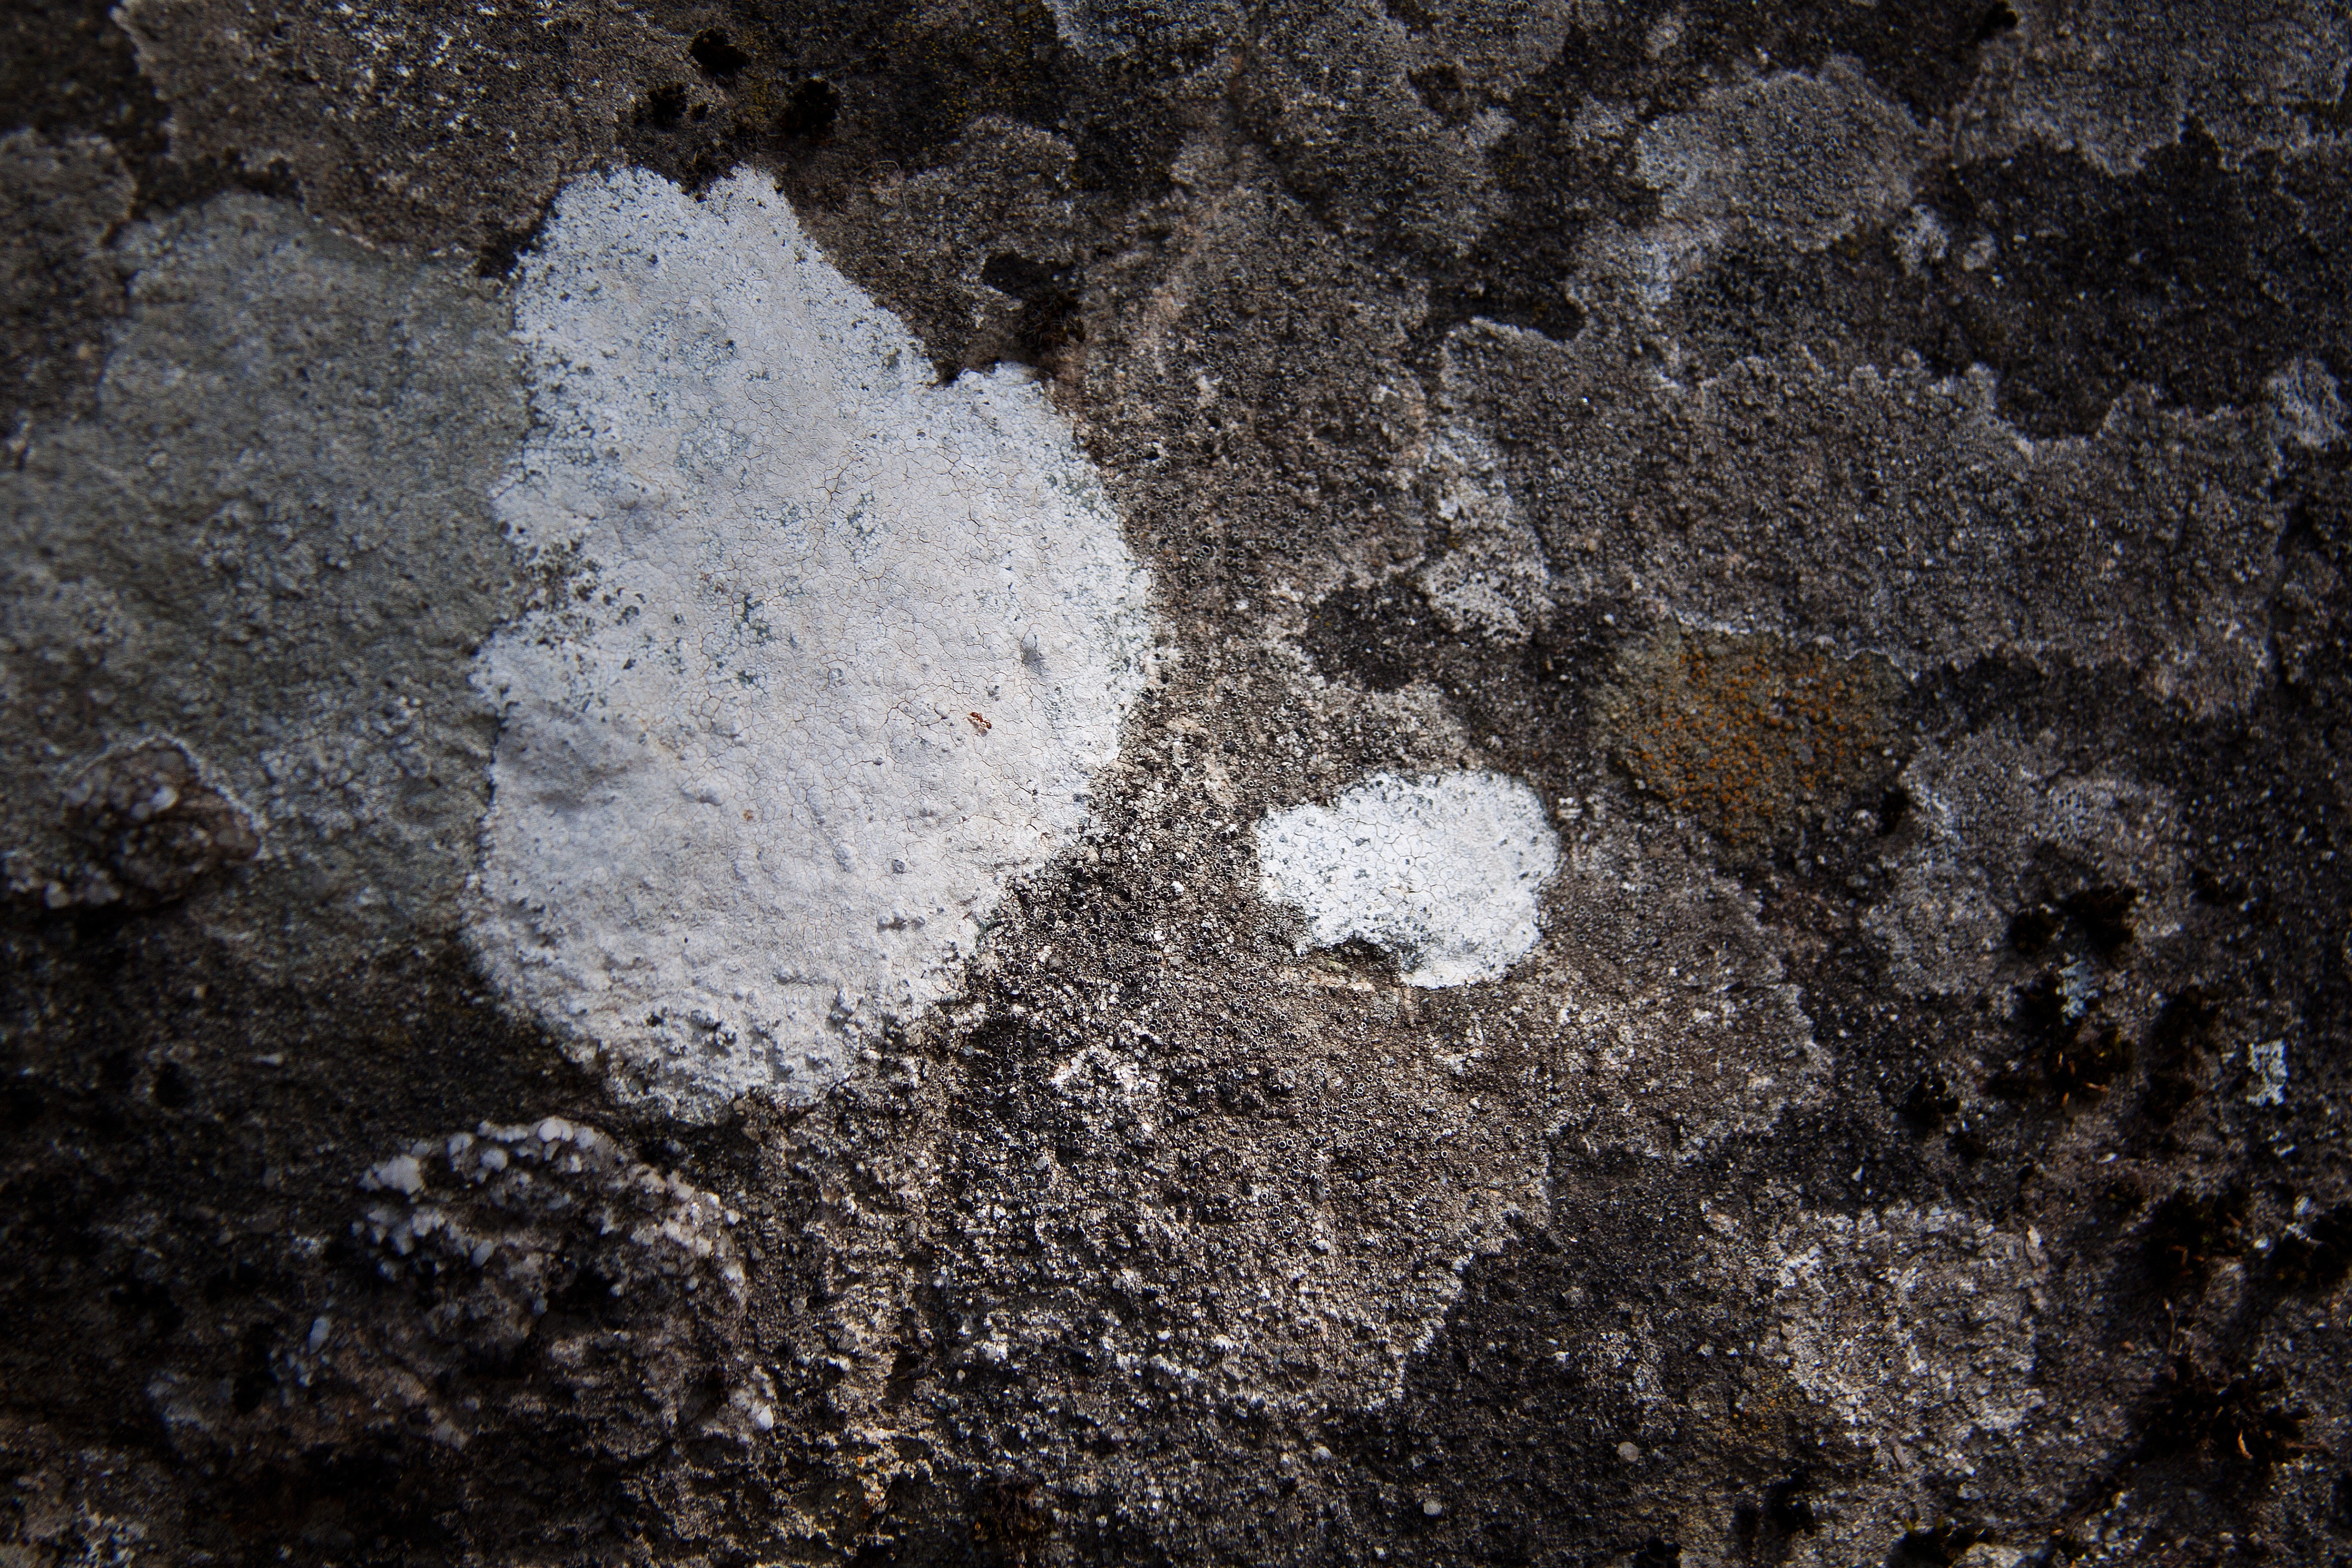
nature, rock, white, texture, wall, asphalt, soil, material, weave, lichen, grey, geology